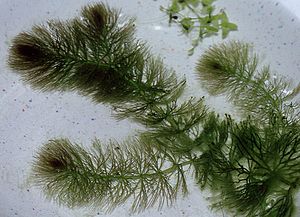
Tornløs hornblad
Tornløs hornblad (Ceratophyllum submersum)